Transportation in St. Louis

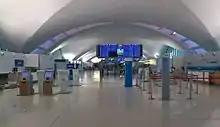
Terminal 1 ticketing level at St. Louis-Lambert International Airport

Fixed rail public transportation in the Greater St. Louis region is provided by MetroLink (commonly referred to as "Metro") is the light rail / semi-metro system that serves the Greater St. Louis area. This type of transit is also referred as a semi-metro - a subway–surface light rail system Operated by Metro Transit in a shared fare system with MetroBus.